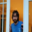
Label: man